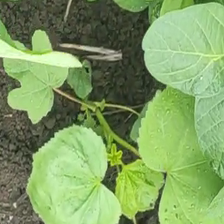
Weed species: Little_Mallow(Malva parviflora)